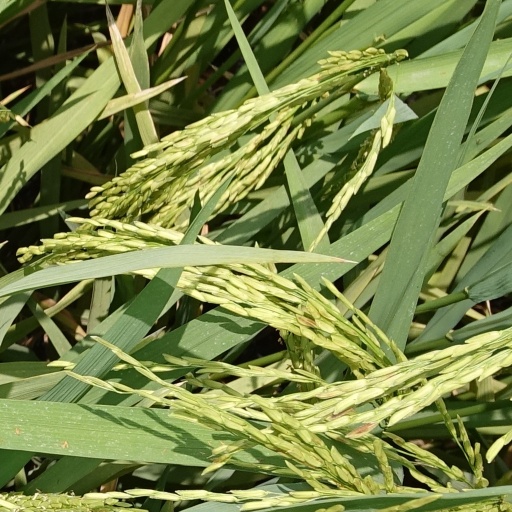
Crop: rice